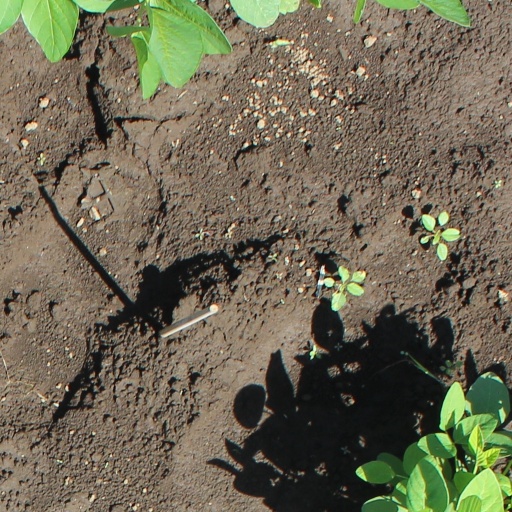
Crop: soybean